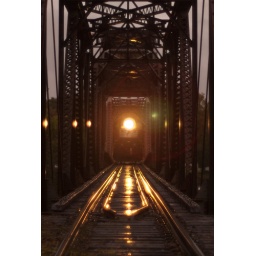
The 6th street bridge in action.